João Domingues

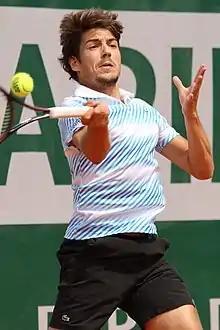
Domingues in the qualifying rounds of Roland Garros 2019

João Domingues (born 5 October 1993) is a Portuguese tennis player who currently competes mostly on the ATP Challenger Tour. In 2015, Domingues made his debut for Portugal Davis Cup team. In February 2020, he achieved a career-high singles world ranking No. 150.